Bharatiya Vidya Bhavan's Mehta Vidyalaya

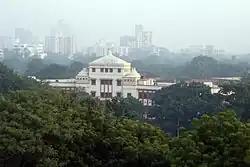
The main building

Bharatiya Vidya Bhavan's Mehta Vidyalaya, or Bharatiya Vidya Bhavan, New Delhi or BVB Delhi or Bhavans, is a private senior secondary school run by an Indian Educational trust known as the Bharatiya Vidya Bhavan. It is a co-educational school with a student strength of around 2000 and staff strength of about 500. The school is recognized by the Delhi administration and is affiliated to the Central Board of Secondary Education.